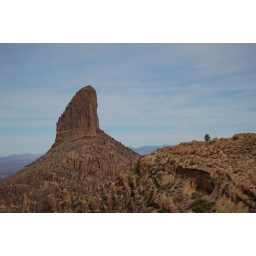
I spent the night under the pine tree on the right hand side of the photo.